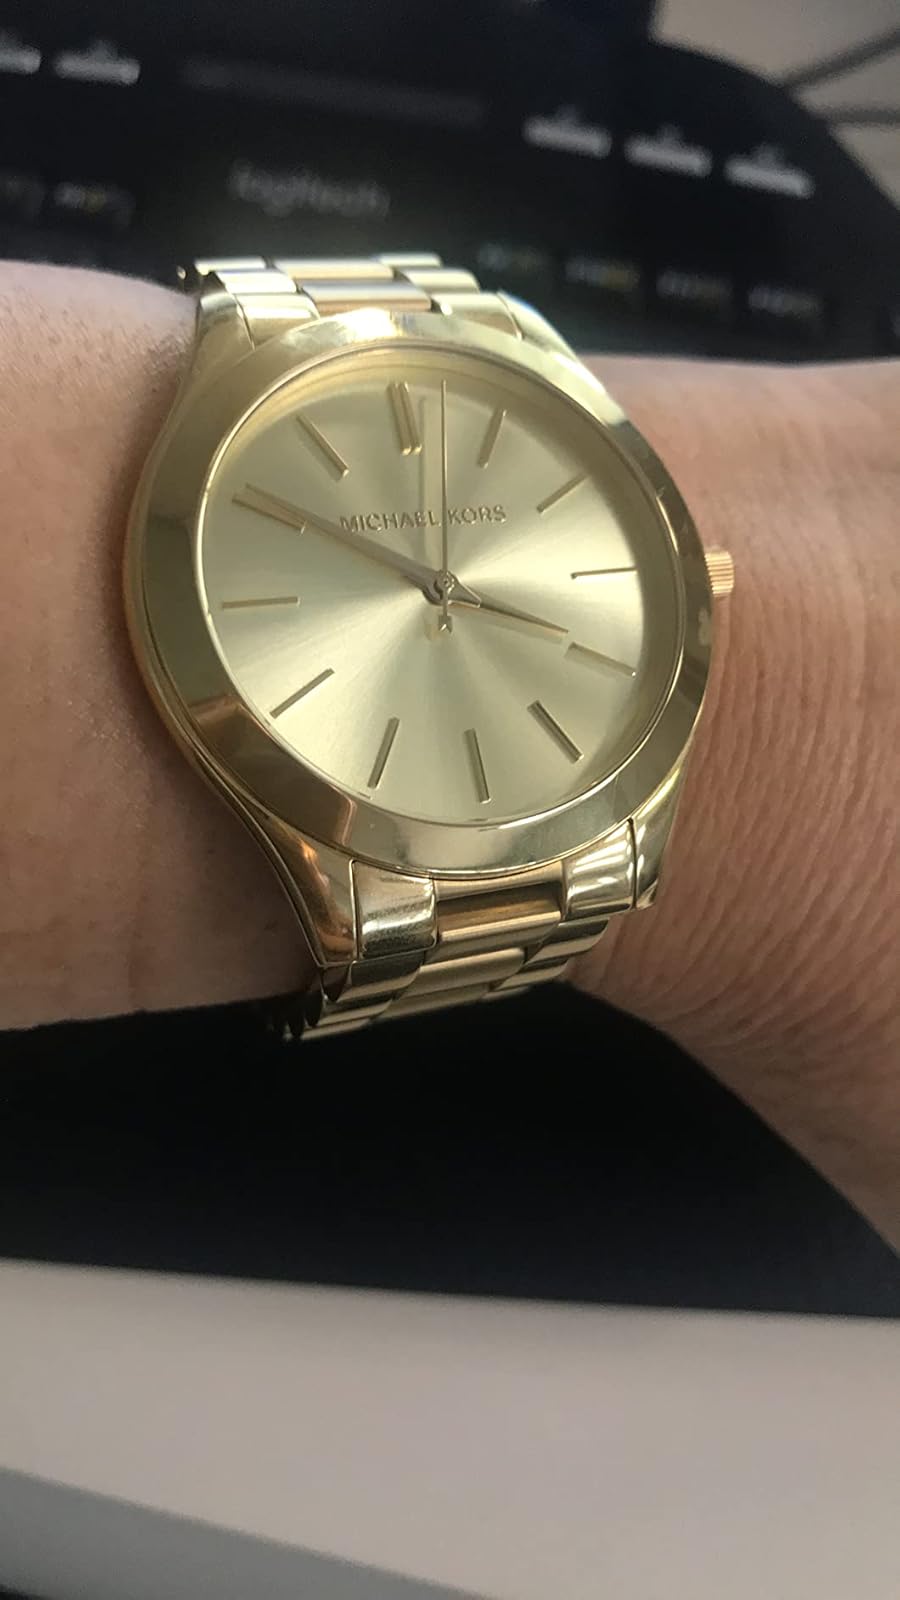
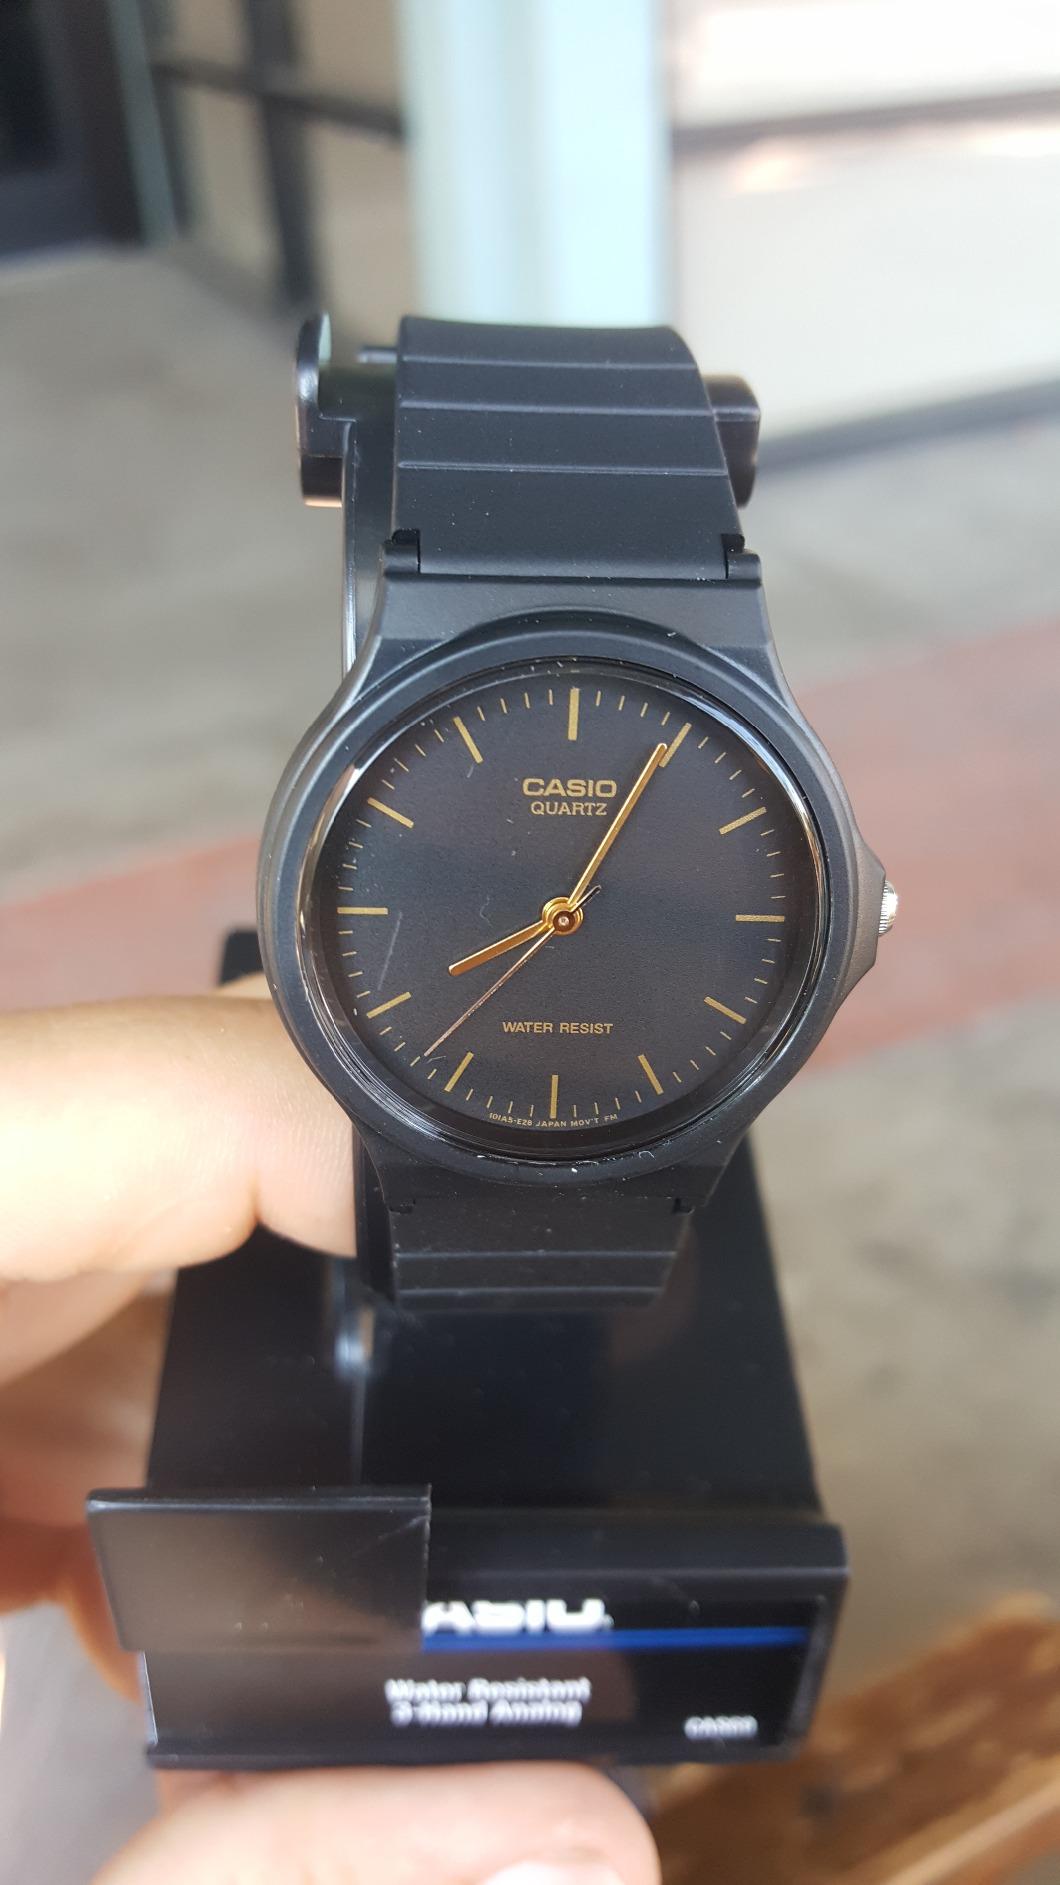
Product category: accessories_watch
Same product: no